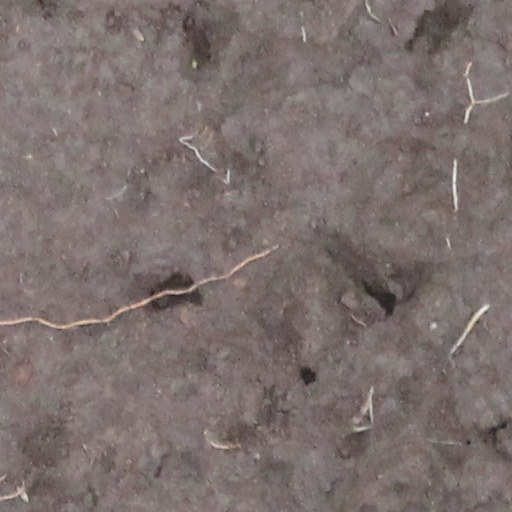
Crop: wheat